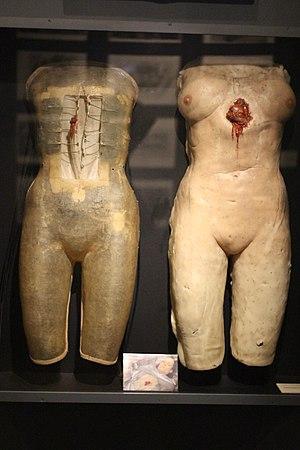
Exposition ""Caro/Jeunet"" au musée Minature et Cinéma en 2018-2019."
Alien, la résurrection est un film de science-fiction horrifique américain réalisé par Jean-Pierre Jeunet, sorti en 1997. C’est le quatrième film de la saga Alien.